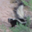
Label: skunk